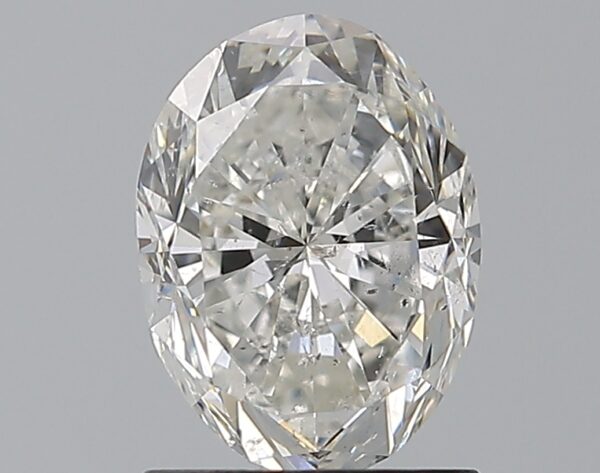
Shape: oval
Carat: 1.5
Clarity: SI2
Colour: H
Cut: GD
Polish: EX
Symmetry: GD
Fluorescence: N
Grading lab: GIA
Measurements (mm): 8.14 x 6.06 x 4.24